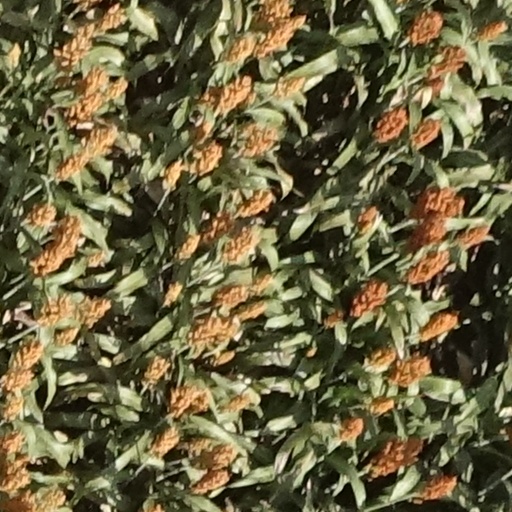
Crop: sorghum